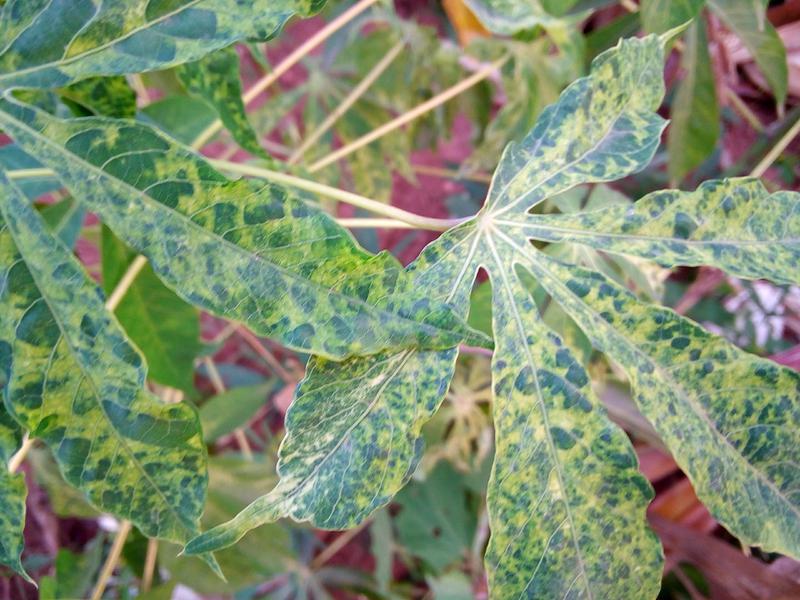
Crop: cassava
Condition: mosaic_disease